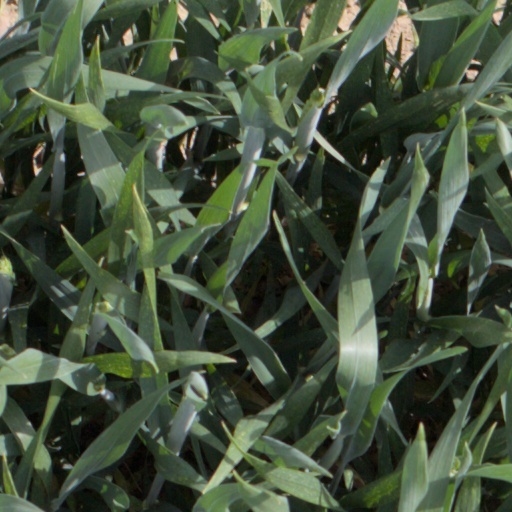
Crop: wheat